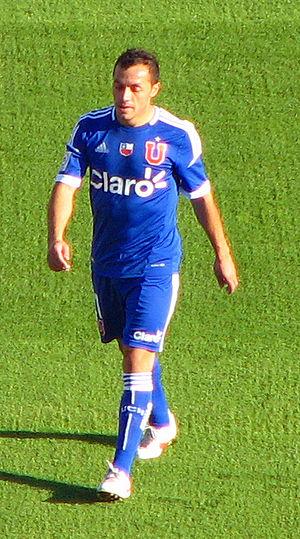
Marcelo Díaz est un milieu central chilien, qui joue actuellement pour le Racing Club. Ses débuts professionnels remontent à 2005. Il peut également jouer au poste de milieu défensif ou milieu offensif.